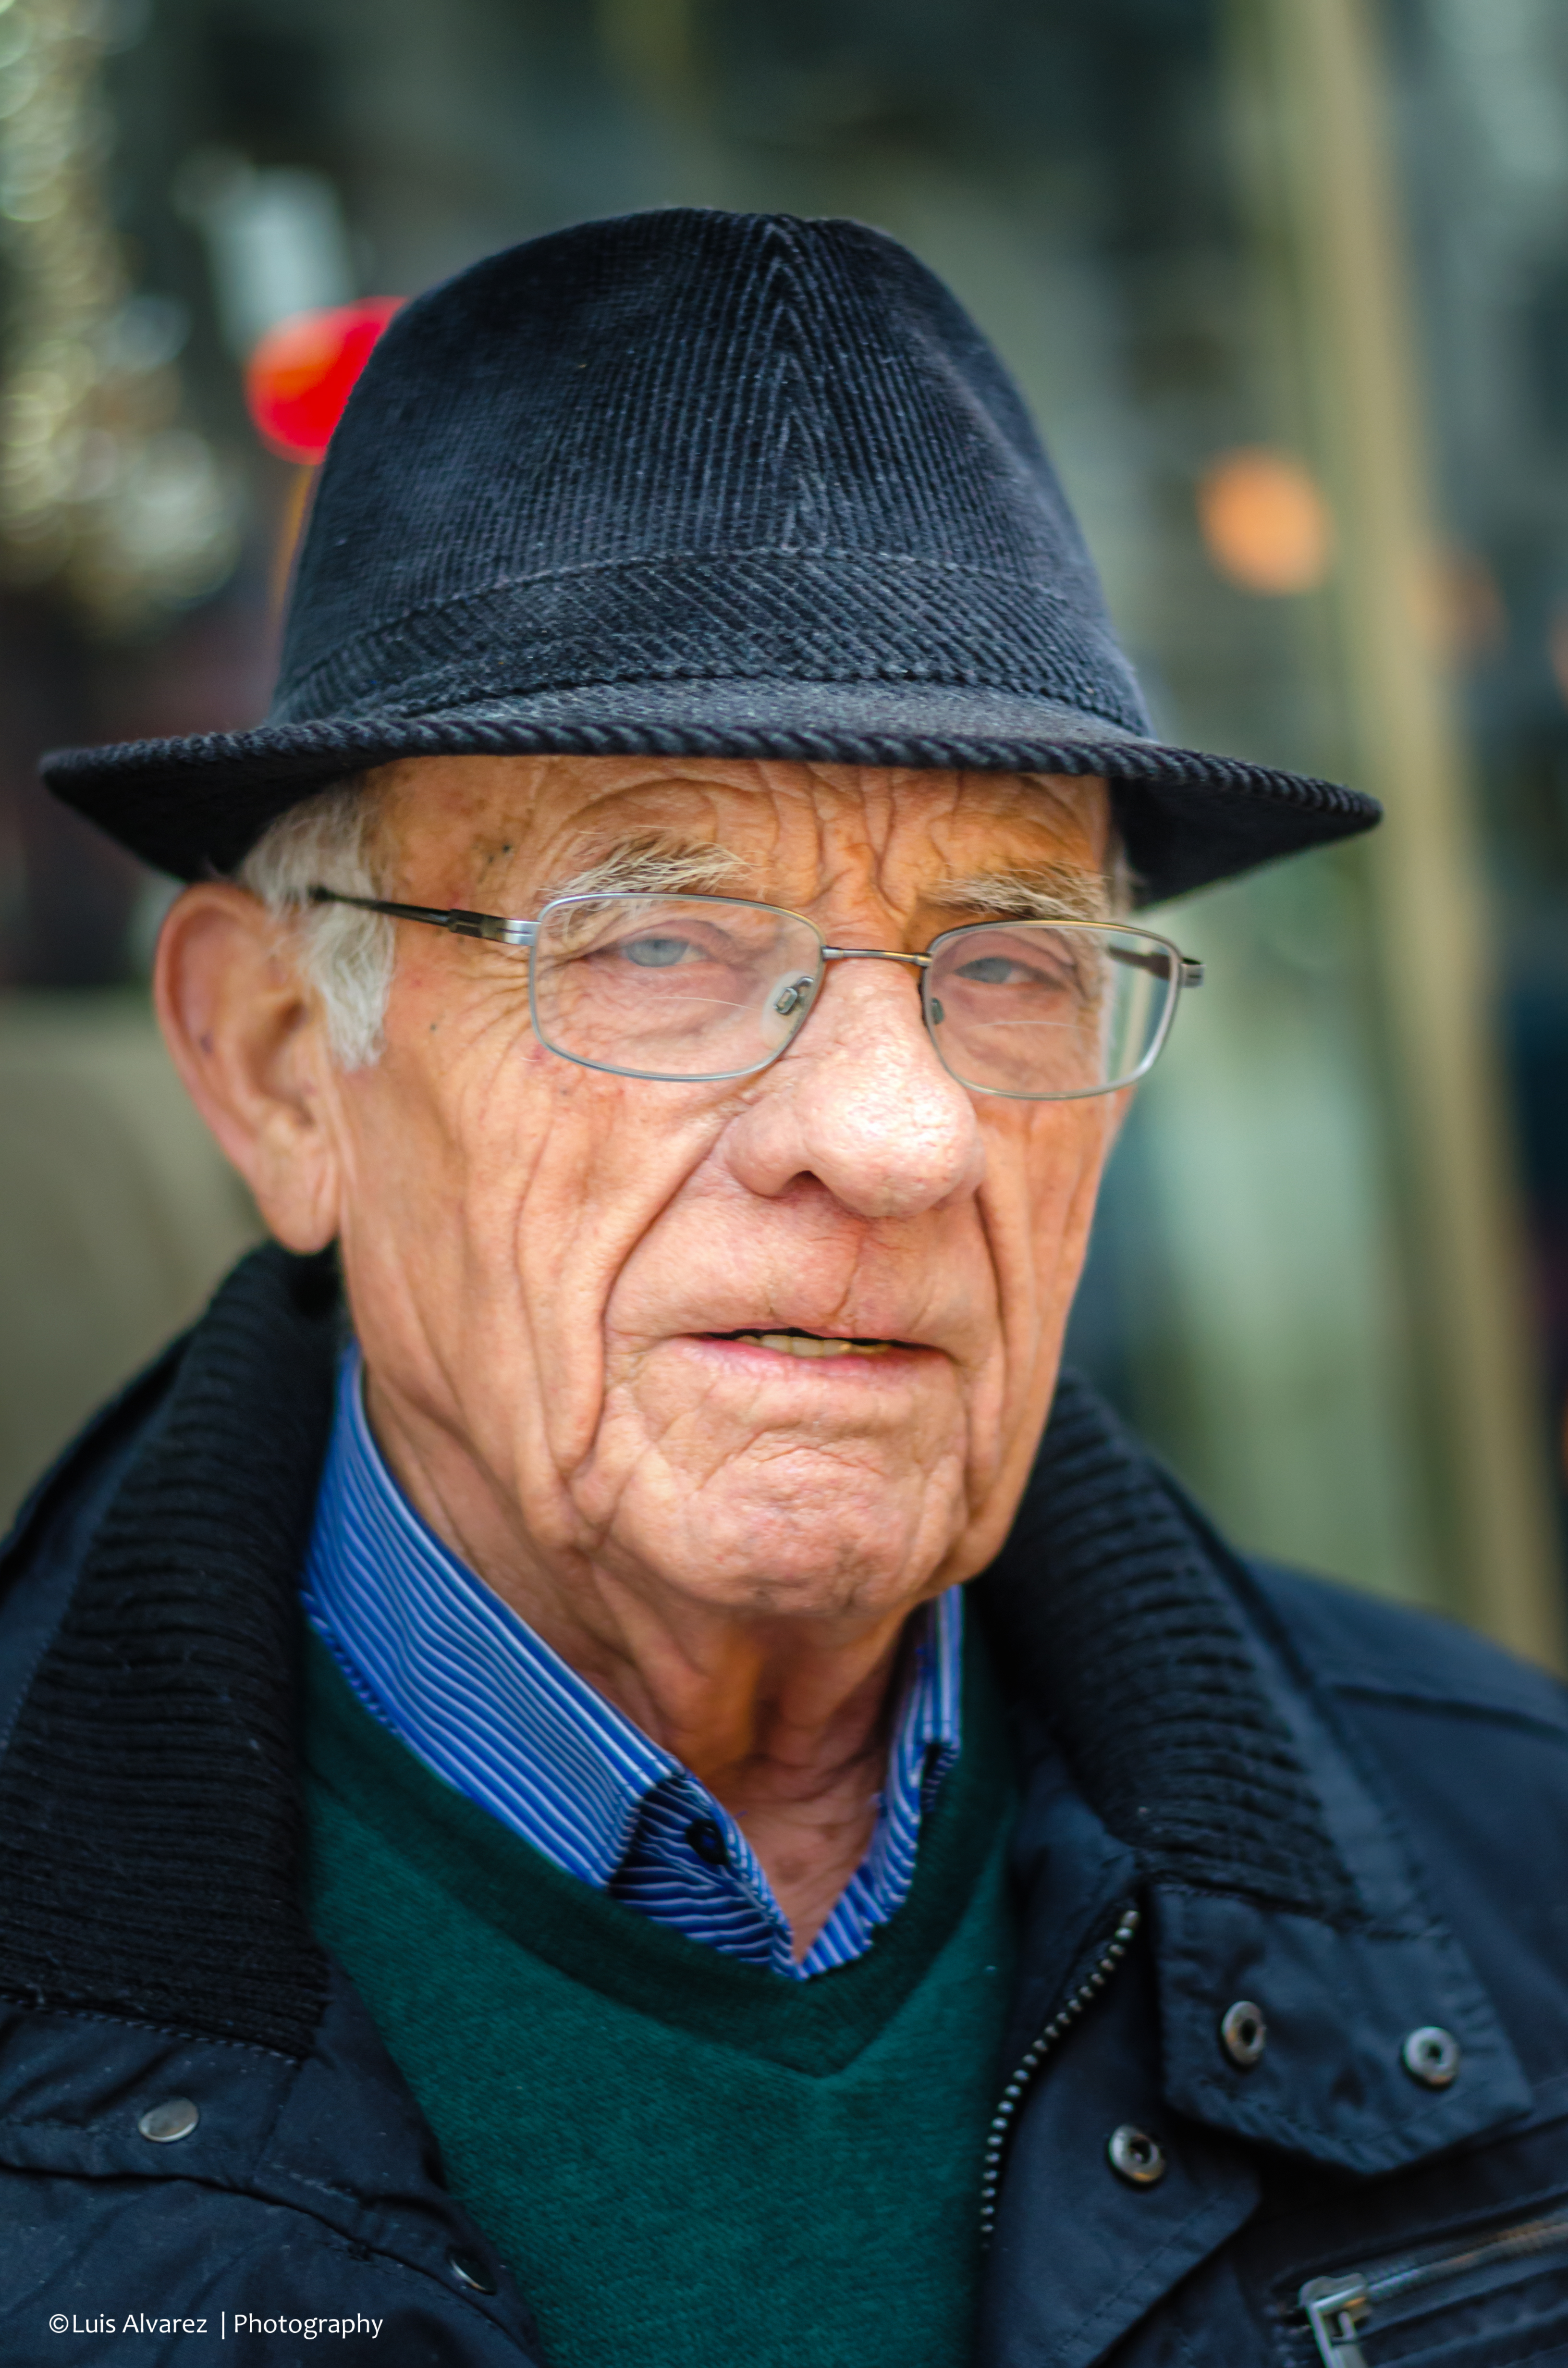
man, outdoor, person, creative, people, street, camera, photography, city, male, portrait, lens, crop, color, hat, blue, nikon, smile, senior citizen, flickr, candid, spain, 50mm, glasses, head, catalonia, commons, prime, faces, snap, d7000, moment, unposed, decisive, souls, luis, streettog, tog, collecting, salou, alvarez, marra, going